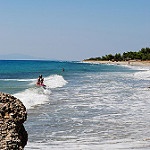
Label: sea